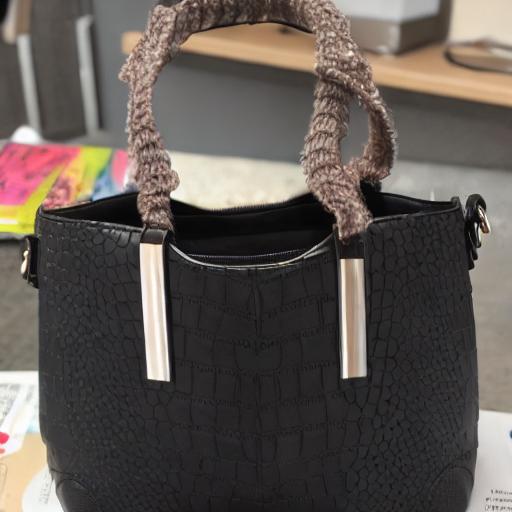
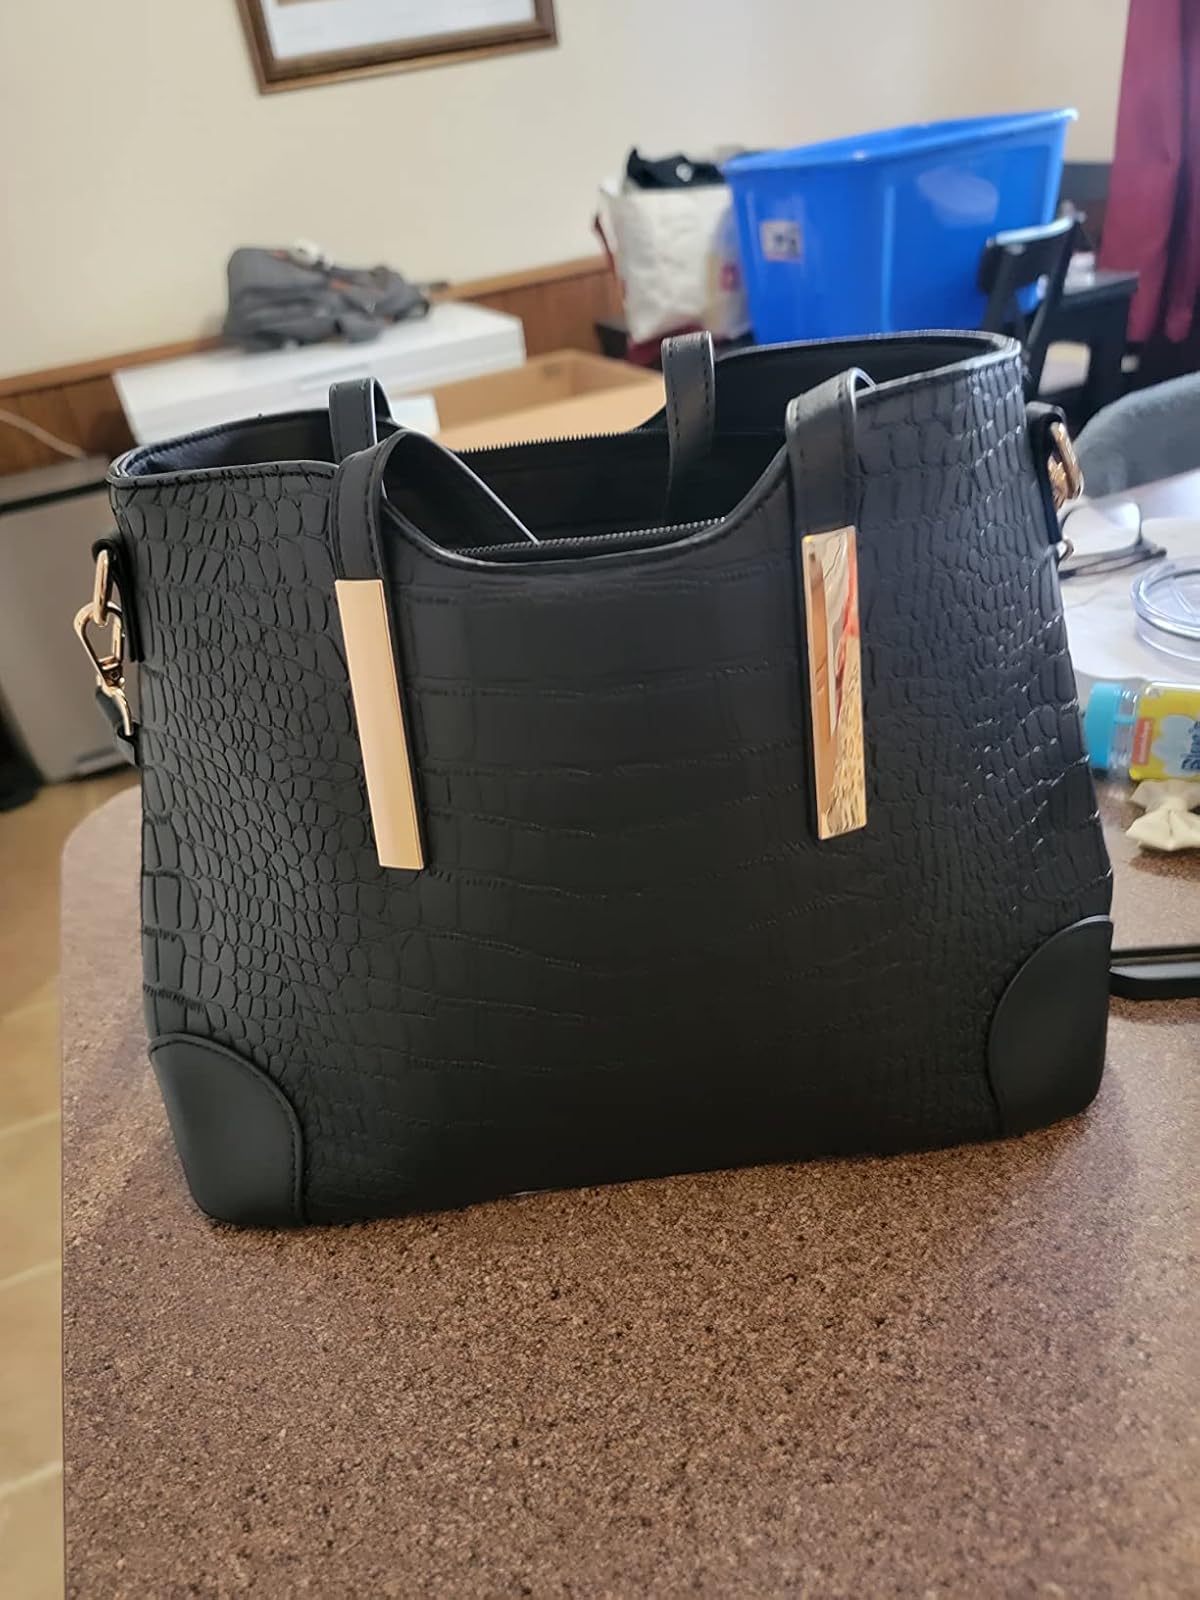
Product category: accessories_handbag
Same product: no